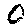
Label: 0